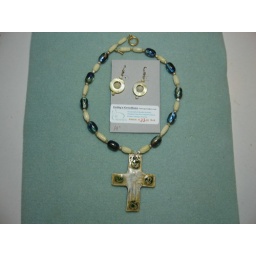
3 in clay cross with swirls in corners, blue/green, bone beads with pretty glass round beads and multicolored larger specialty glass beads, 19 in